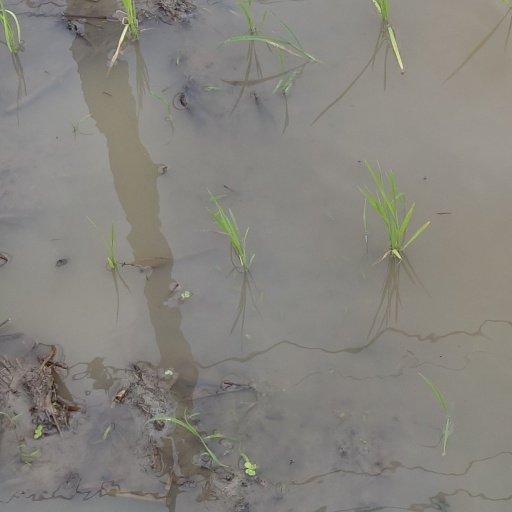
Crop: rice